Export (cigarette)

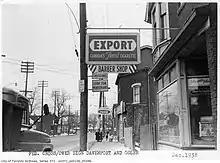
An advertisement for Export cigarettes in Toronto,

Macdonald Tobacco and JTI Macdonald have made many advertising posters over the years to promote the Macdonald Gold Standard and Export cigarettes, both in French and English. Various accessories were also made, such as a snapback, a cigarette lighter, stickers, playing cards, cufflinks, rubber coin mats, and beer mats.